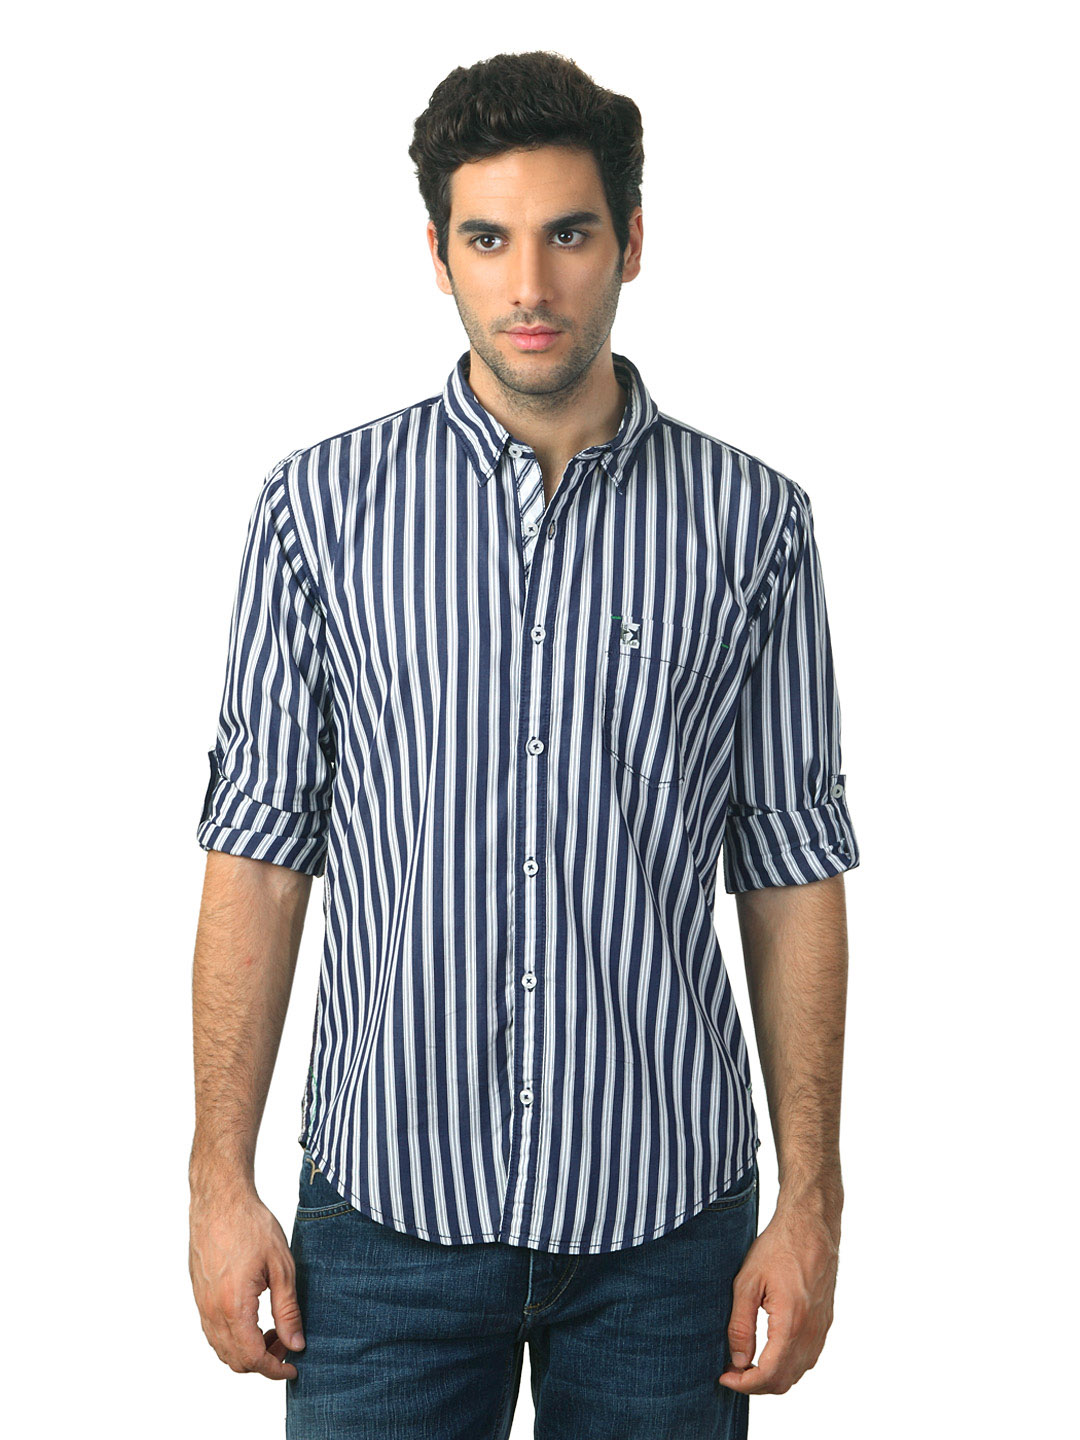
Basics Men Navy Striped Shirt
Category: Apparel / Topwear / Shirts
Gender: Men
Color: Navy Blue
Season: Summer 2012
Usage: Casual